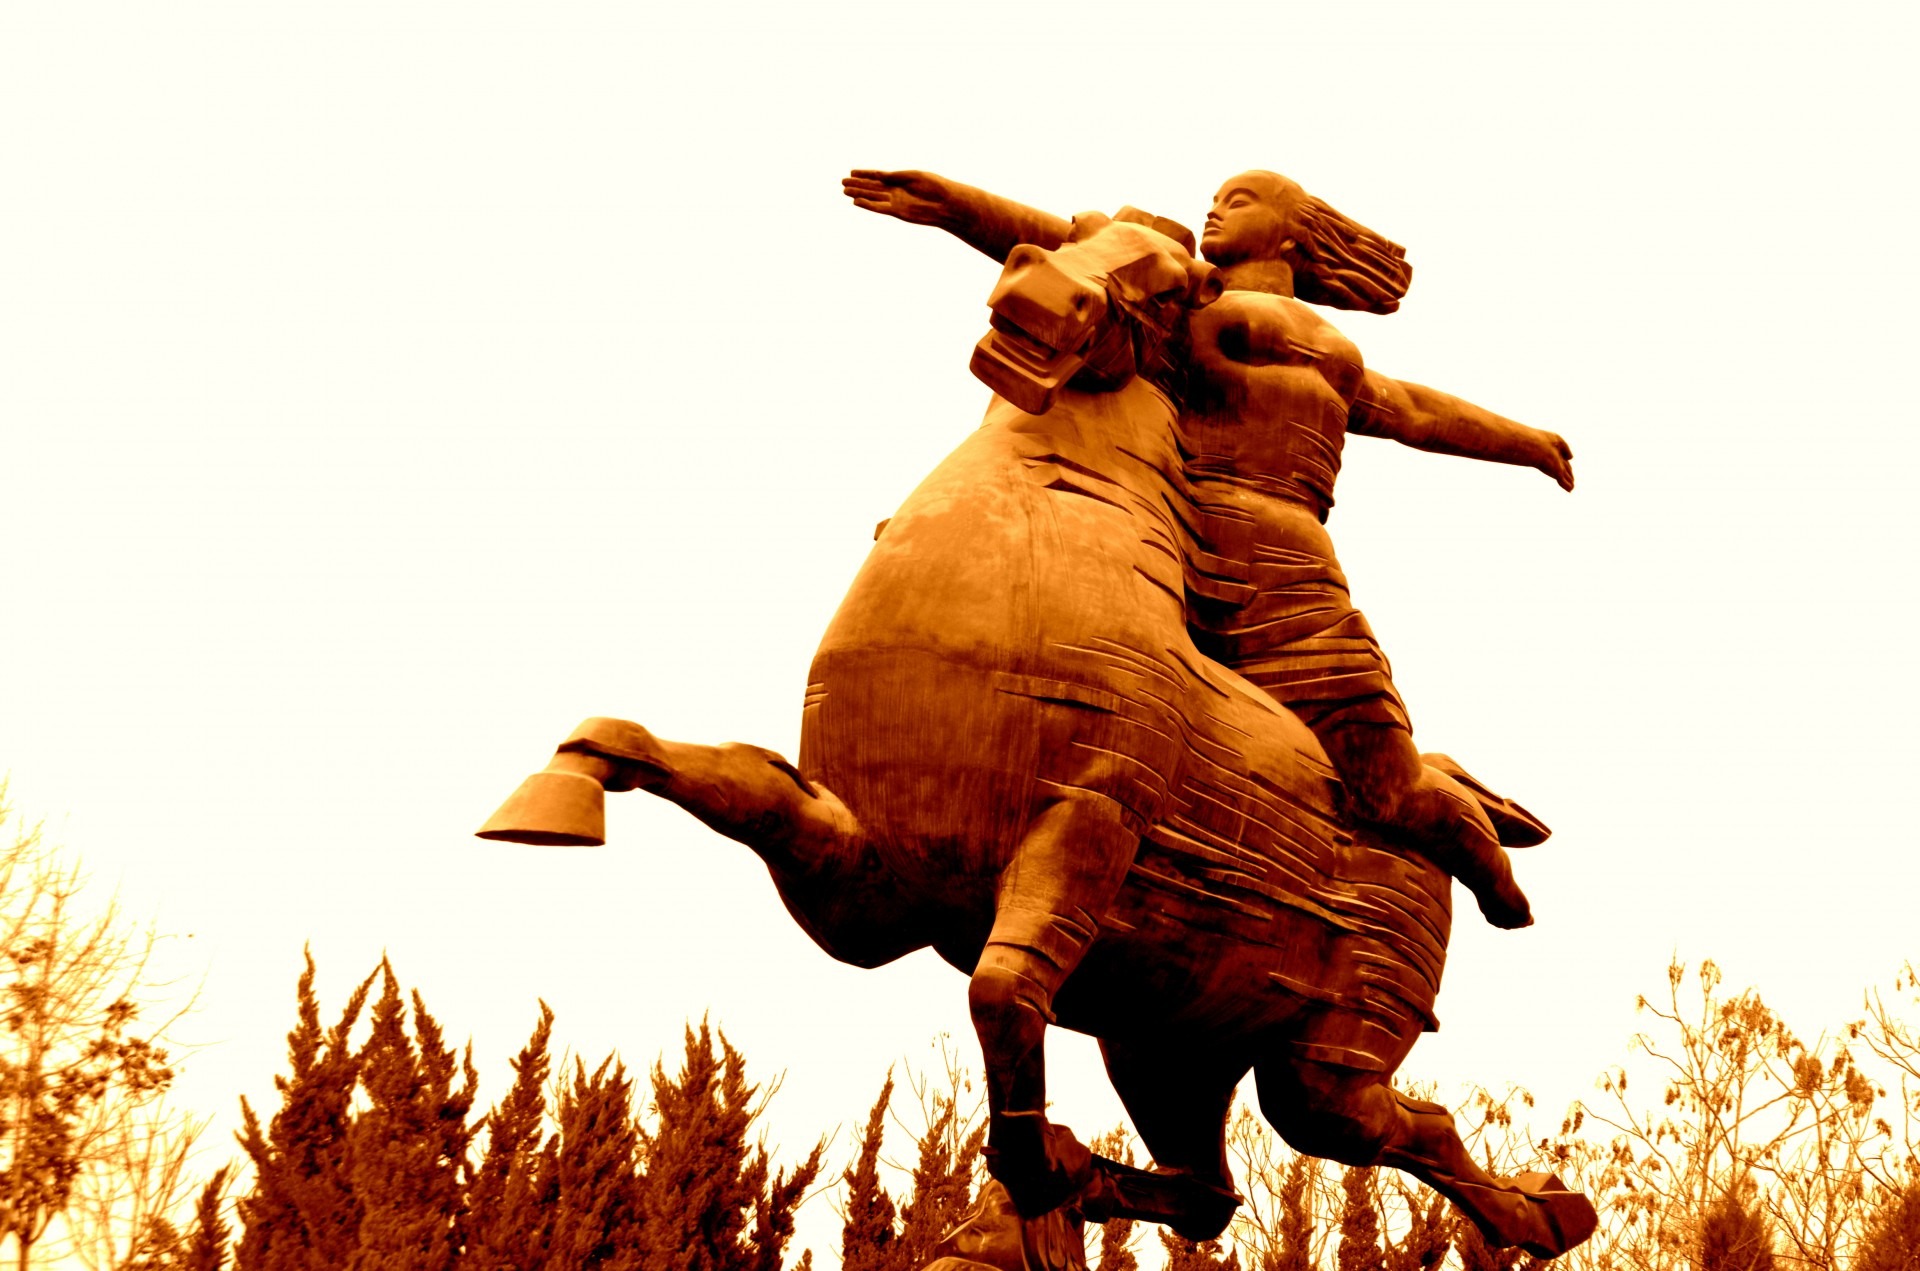
people, rider, statue, horseback, horse, park, riding, objects, art, animals, dinosaur